.hack//Legend of the Twilight

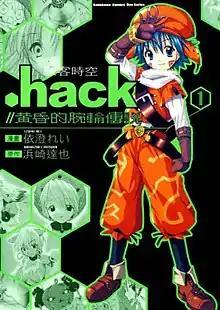
Cover of the first manga volume, featuring Shugo

is a science fiction manga series written by Tatsuya Hamazaki and drawn by Rei Izumi. The twenty-two chapters of ".hack//Legend of the Twilight" appeared as a serial in the Japanese magazine "Comptiq" and published in three by Kadokawa Shoten from July 2002 to April 2004. Set in a fictional MMORPG, "The World", the series focuses on twins Rena and Shugo, who receive chibi avatars in the design of the legendary .hackers known as Kite and BlackRose. After Shugo is given the Twilight Bracelet by a mysterious girl, the two embark on a quest to find Aura and unravel the mystery of the Twilight Bracelet.